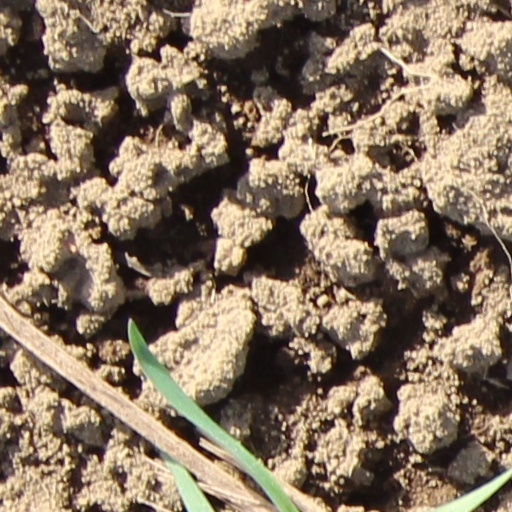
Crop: wheat